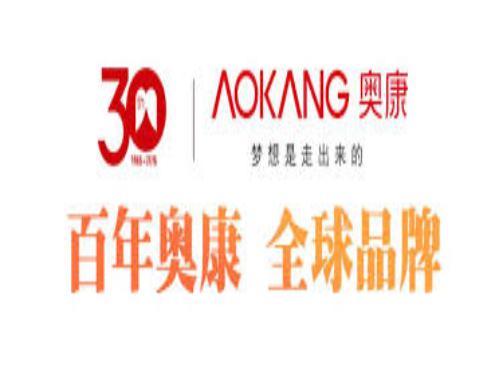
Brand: AOKANG
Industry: Clothes